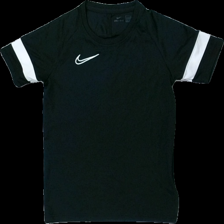
View: front
Type: T-shirt
Category: Children
Brand: Nike
Colors: Black, White
Material: 100% polyester
Pattern: Logo print
Cut: Regular
Size: 128
Season: All
Trend: Sports
Damage location: middle center
Damage 2 location: middle left
Damage 3 location: bottom right
Price range: 50-100
Recommended usage: Reuse
Description: svart tränings t-shirt med logga fram